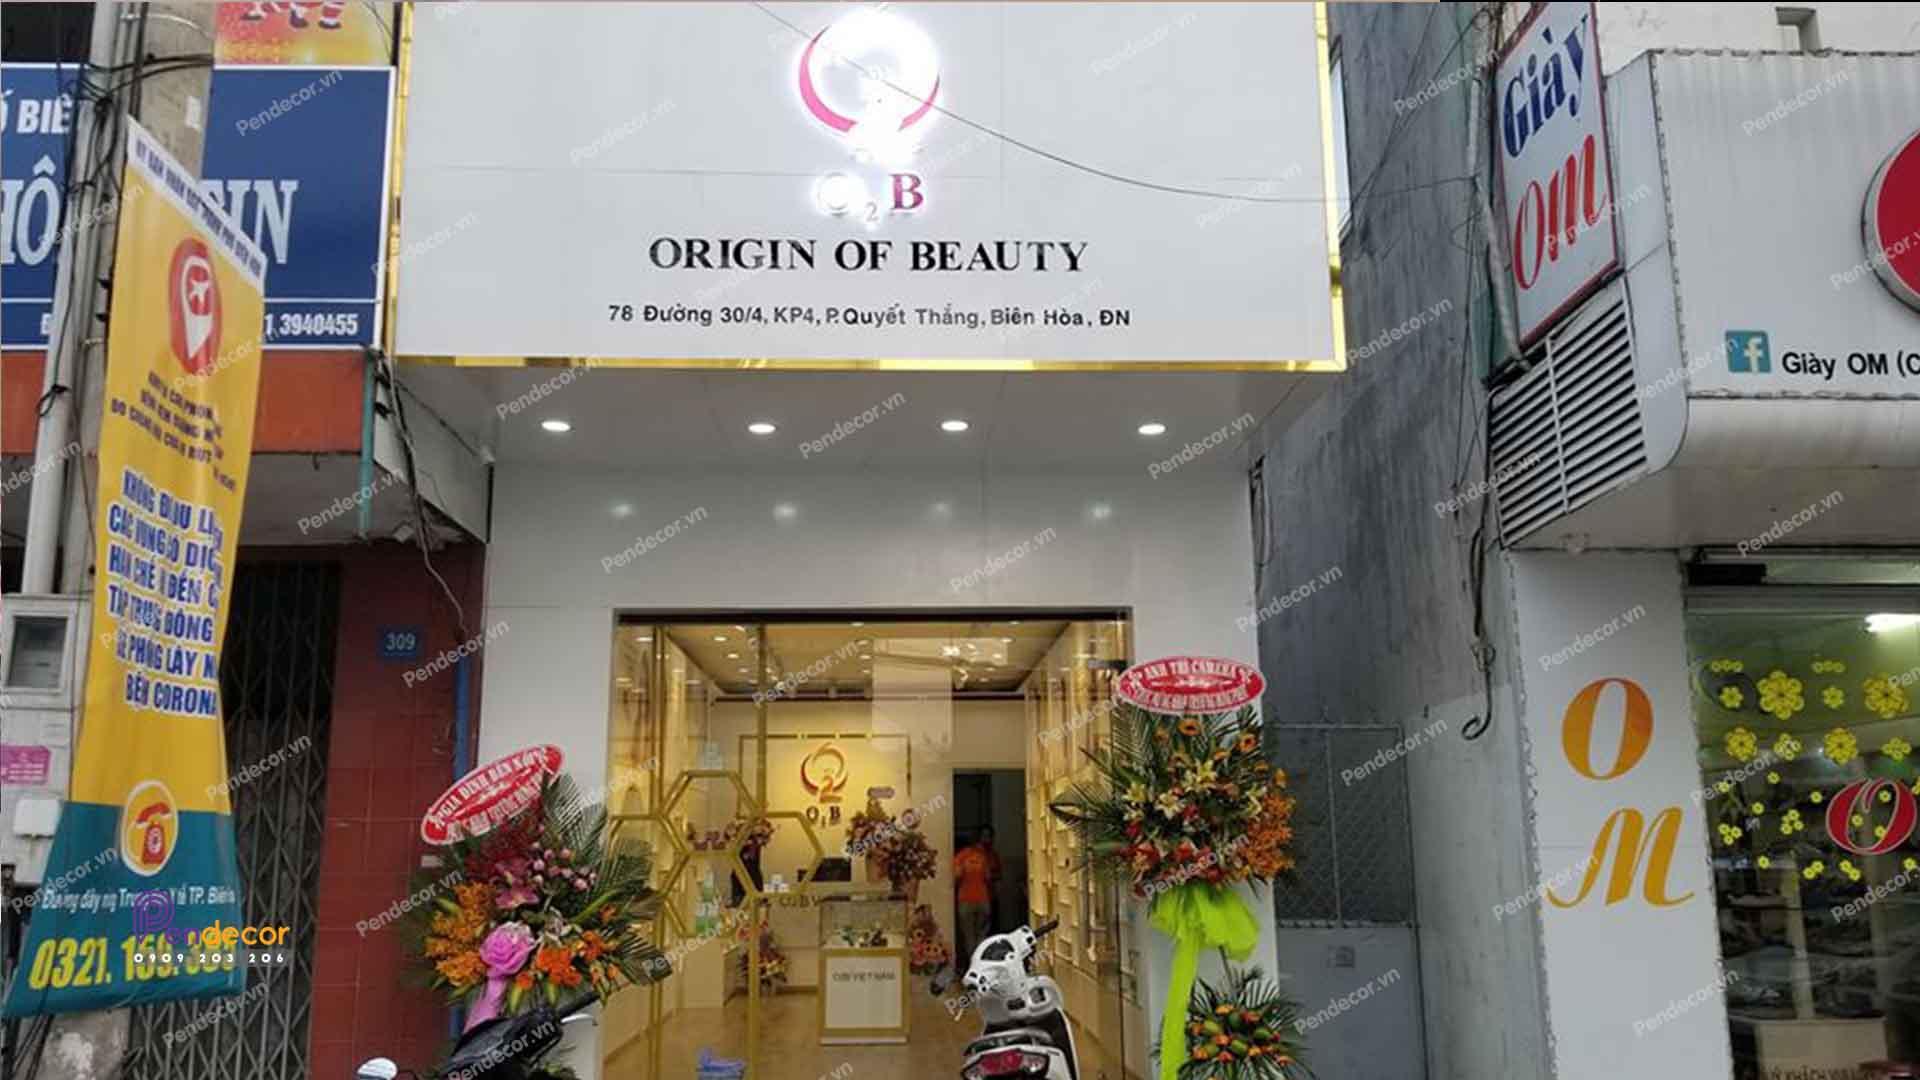
có một chiếc xe xuất hiện ở phía trước của cửa tiệm